Quackery

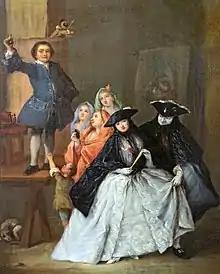
Pietro Longhi's "The Charlatan" (1757)

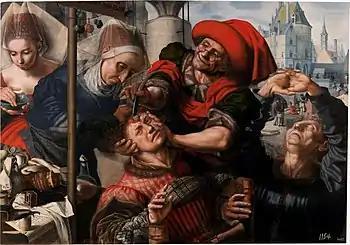
"The Surgeon" by Jan Sanders van Hemessen (1555)

Psychiatrist and author Stephen Barrett of Quackwatch defines quackery as "the promotion of unsubstantiated methods that lack a scientifically plausible rationale" and more broadly as: